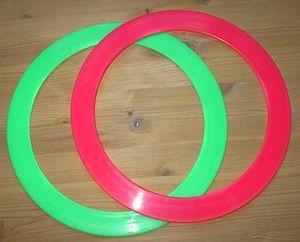
Les anneaux font partie avec les balles et les massues des accessoires traditionnels de la jonglerie aérienne. Leur finesse, leur précision à grande hauteur ainsi que la possibilité d’en tenir un grand nombre dans les mains en font un agrès de choix pour jongler avec un grand nombre d’objets.